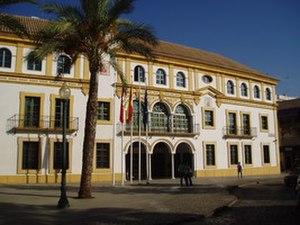
Dos Hermanas est une commune située dans la province de Séville de la communauté autonome d’Andalousie en Espagne. Avec 132 551 habitants en 2017, Dos Hermanas se place au deuxième rang des villes les plus peuplées de la province de Séville, après la capitale. Située en pleine aire métropolitaine de Séville, elle profite de l'activité économique de la ville.